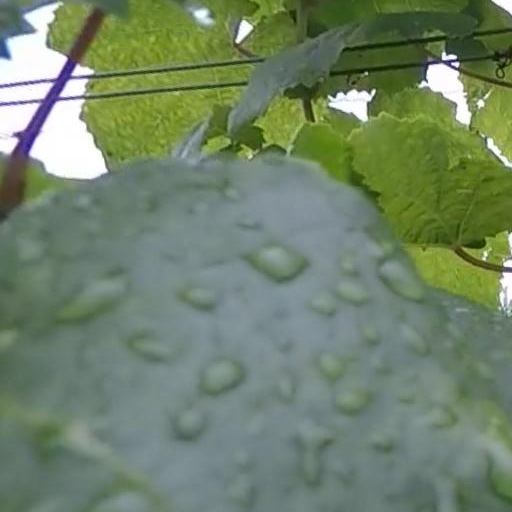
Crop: grape